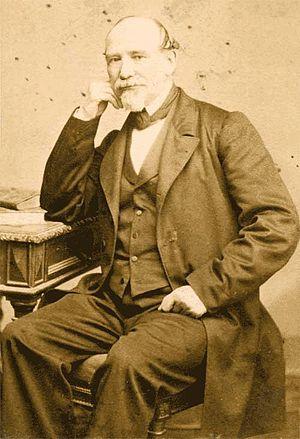
Photographie de Agricol Perdiguier (1805-75) vers la fin de sa vie